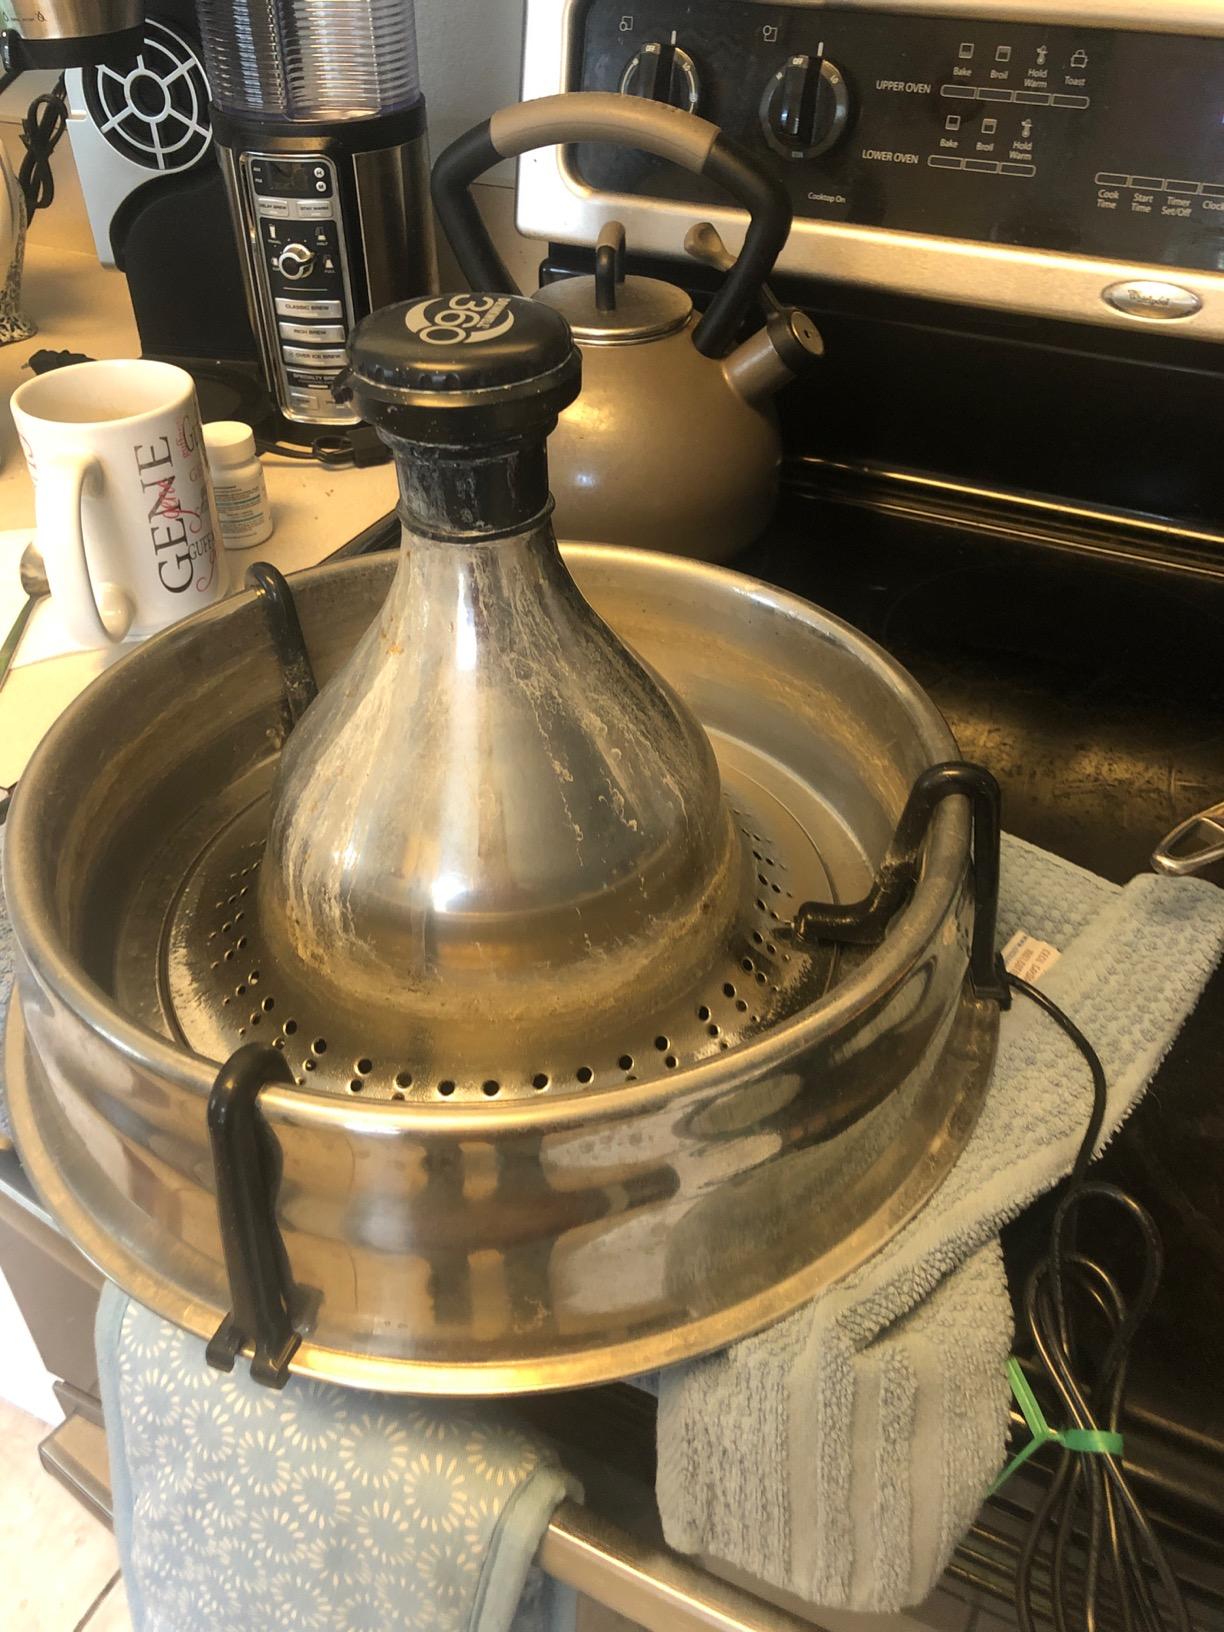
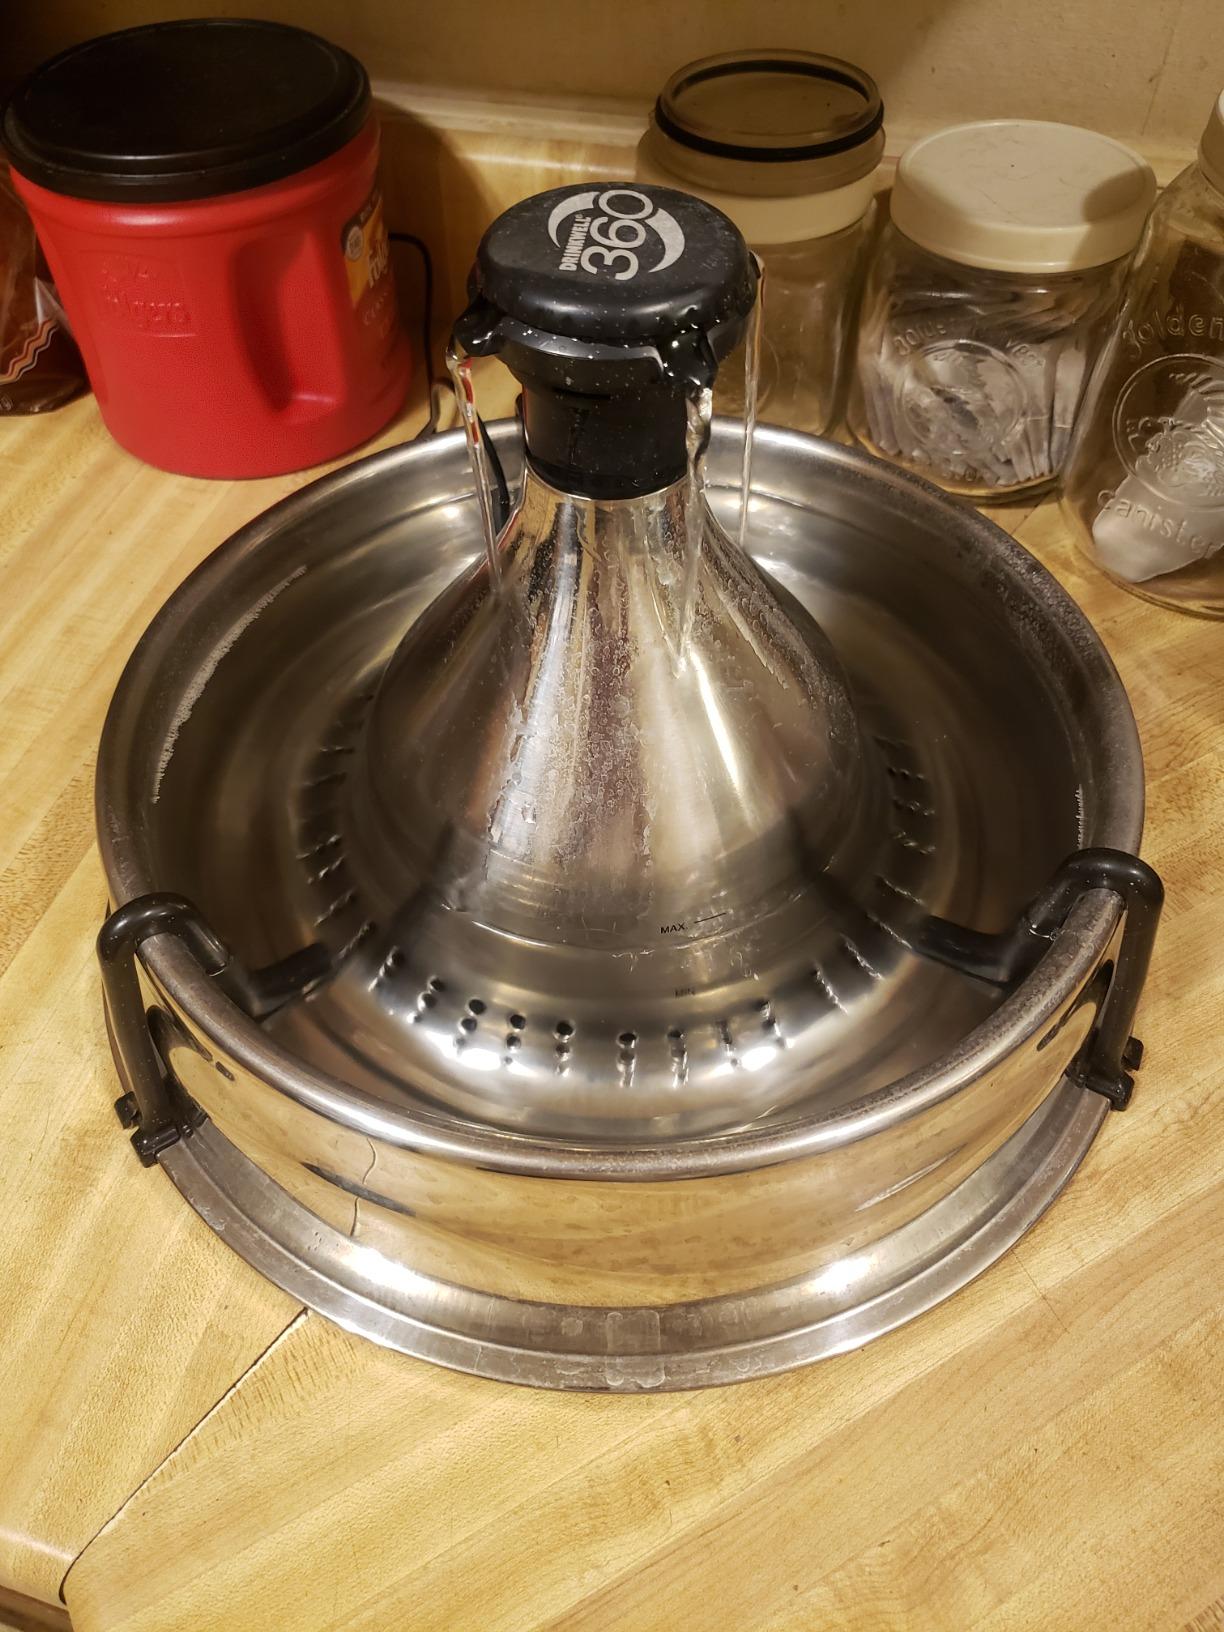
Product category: items_bowl
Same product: yes